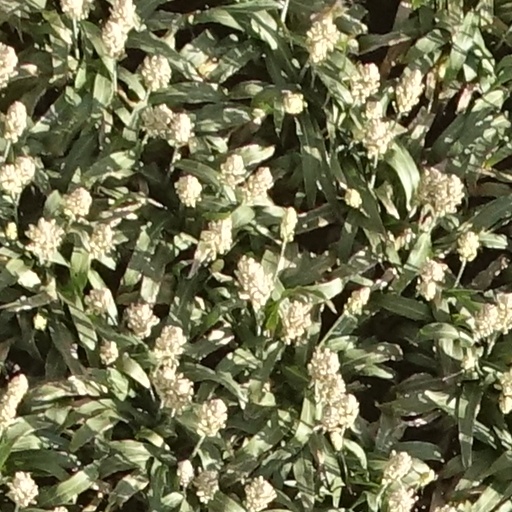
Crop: sorghum